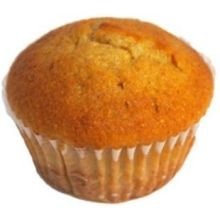
Item Name: Muffin Town Corn Muffin, 2 Ounce -- 96 per case.
Bullet Point: Ships frozen, CANNOT be cancelled after being processed.
Product Description: Muffin Town Corn Muffin, 2 Ounce -- 96 per case. Muffin Town has been providing premium value baked goods for over 30 years. Our muffins, Snack'N Loaves, Cornbread and Muffin Tops, come in a large variety of flavors and packaging formats to fit all your foodservice needs. We work with all our customers to provide them with a consistent, quality baked product manufactured and packaged using the latest technology available. Kosher, Country of Origin: United States
Value: 96.0
Unit: Count

Price: 106.97